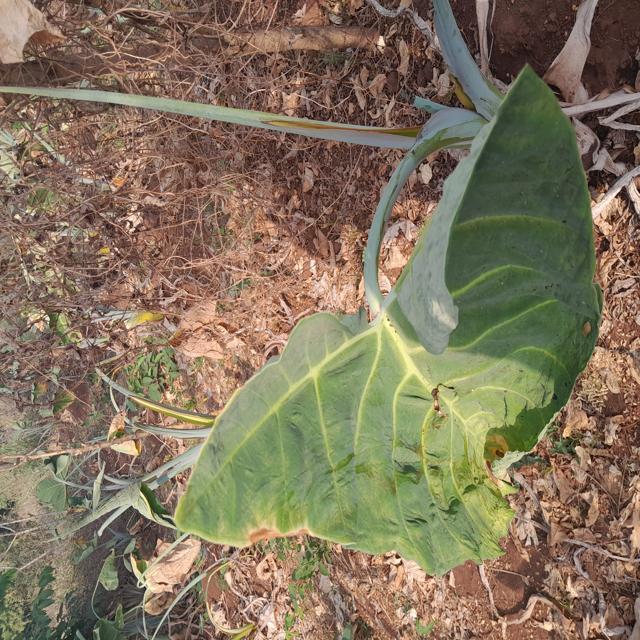
Label: Early_Blight